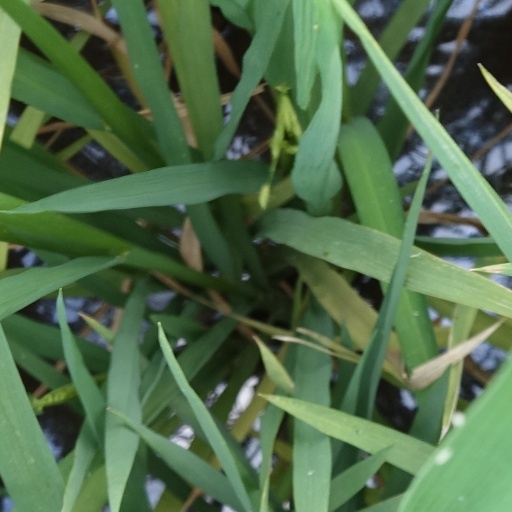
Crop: rice